United Nations Security Council Resolution 1425

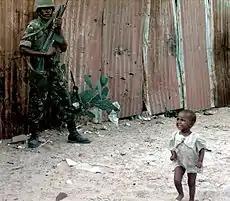
Botswanan soldier conducting arms raids in Somalia

United Nations Security Council resolution 1425, adopted unanimously on 22 July 2002, after recalling resolutions on the situation in Somalia, particularly resolutions 733 (1992) and 1407 (2002), the council established a panel of experts to investigate violations of the arms embargo against the country.